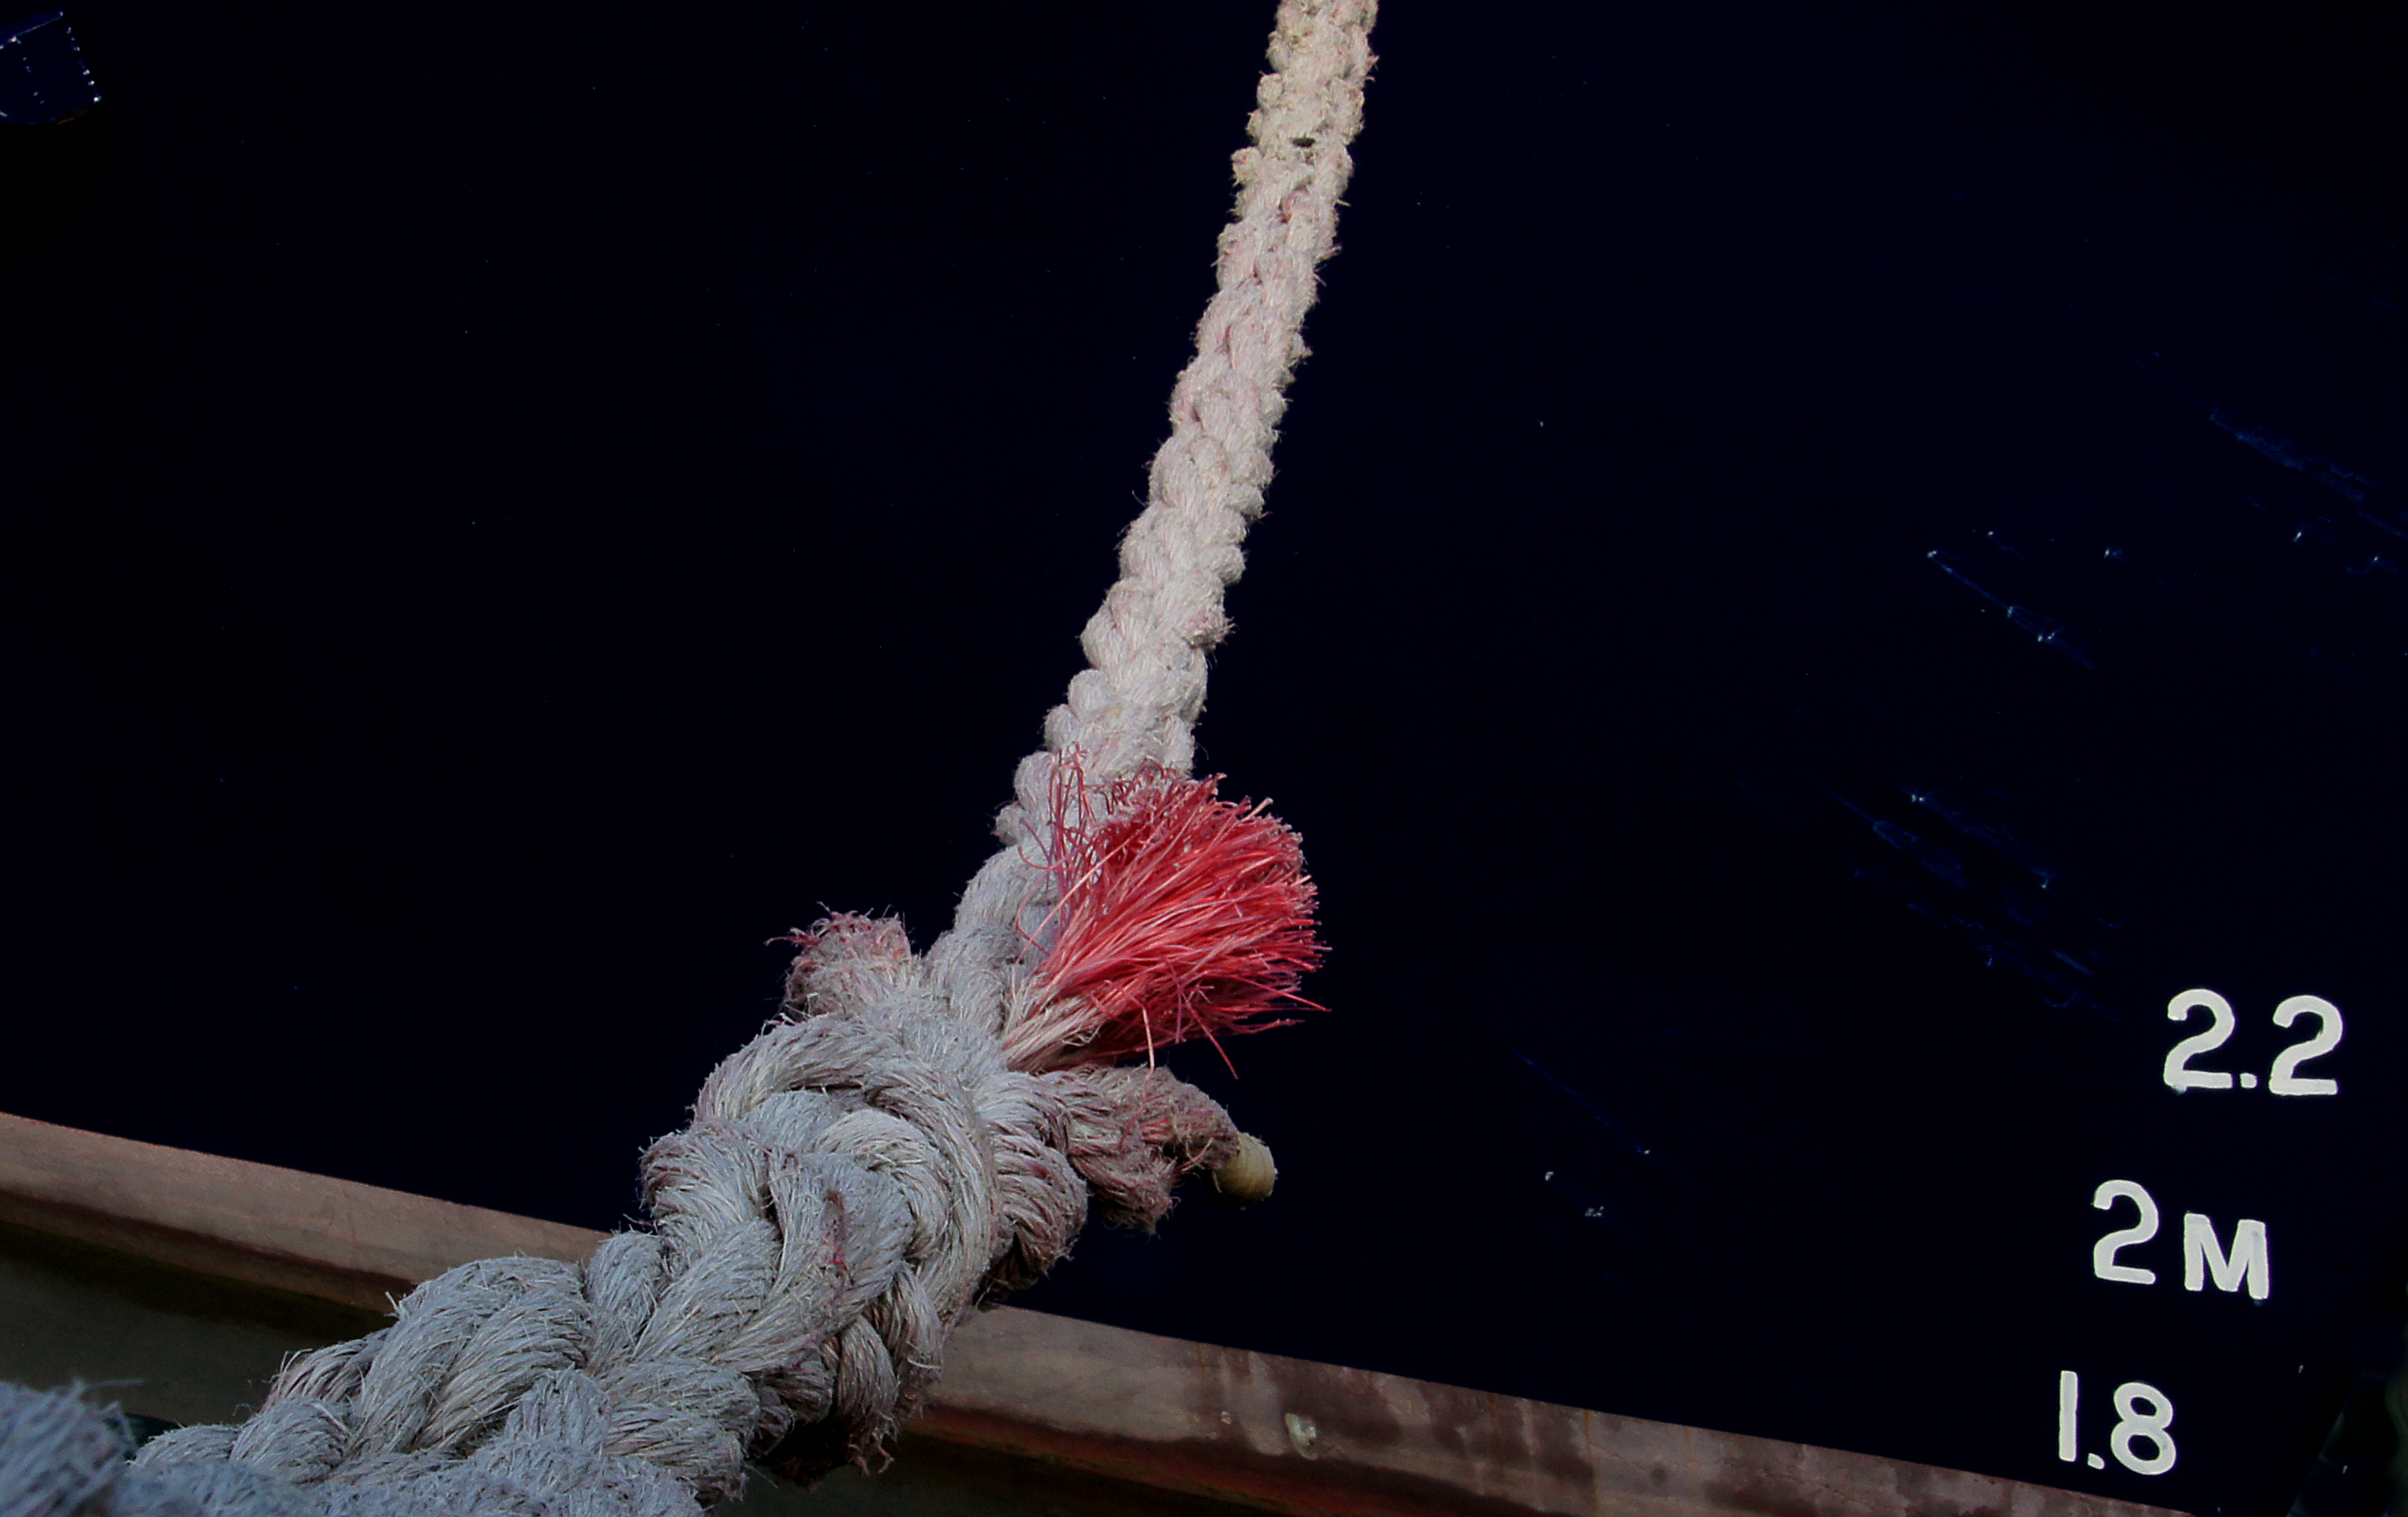
bird, wing, red, color, blue, publicdomain, boats, ropes, fasteners, knots, ties